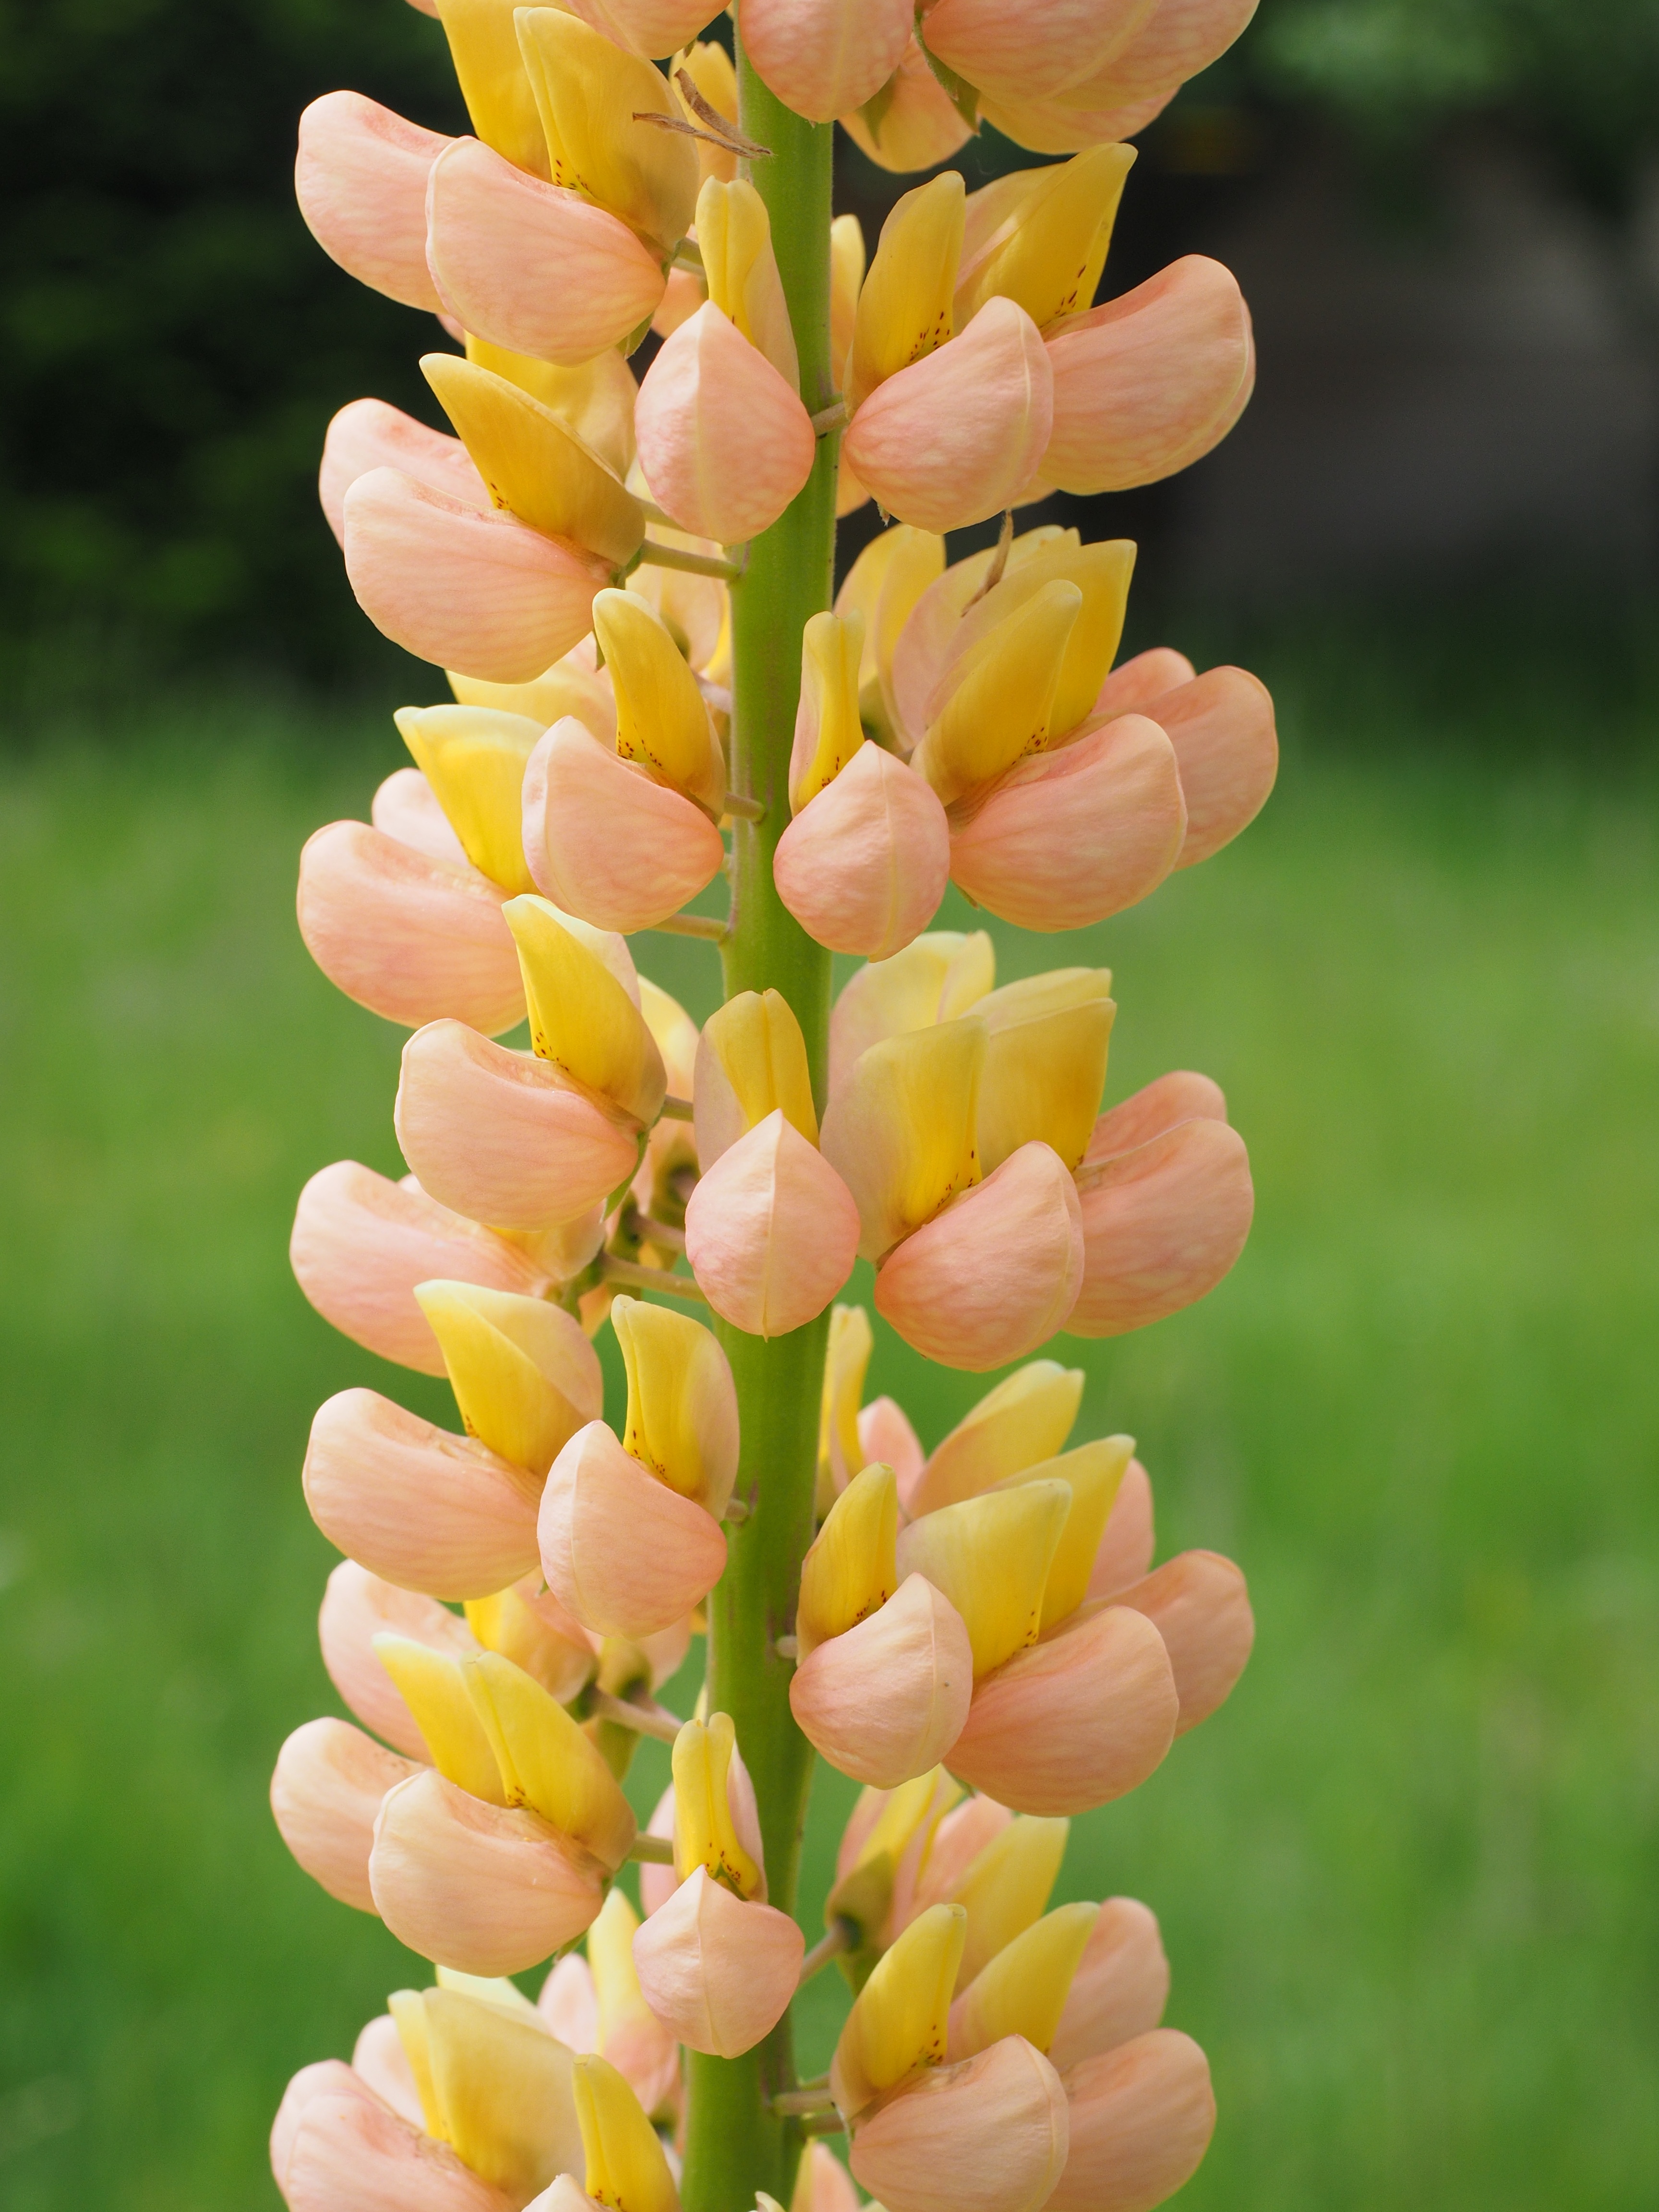
blossom, wing, plant, flower, bloom, orange, produce, flag, botany, yellow, flora, mouth, upright, wildflower, lupine, lupin, shuttle, lupinus, macro photography, inflorescence, legume, flowering plant, fabaceae, butterfly flower, candles shaped, oblong, flower petals, faboideae, dorsal, hemikryptophyt, leguminosae, grapey, sheeted lupine, lupinus polyphyllus, perennial lupine, wolf bean, feigbohne, zygomorphic, rohbodenpionier, nitrogen collectibles, invasively, slipper like, slipper similar, land plant